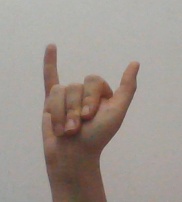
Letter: ya